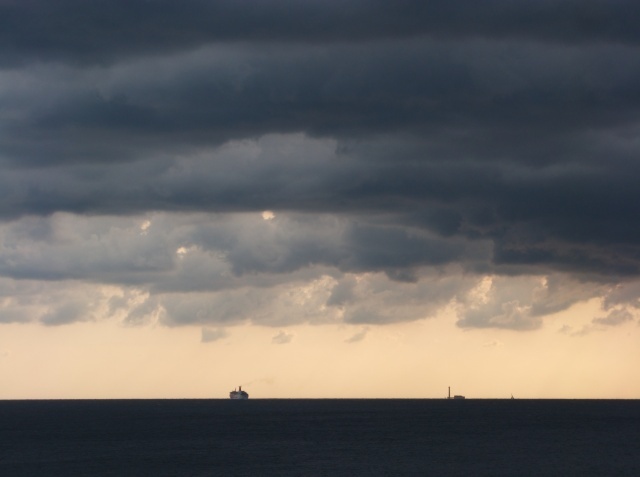
Label: not_food